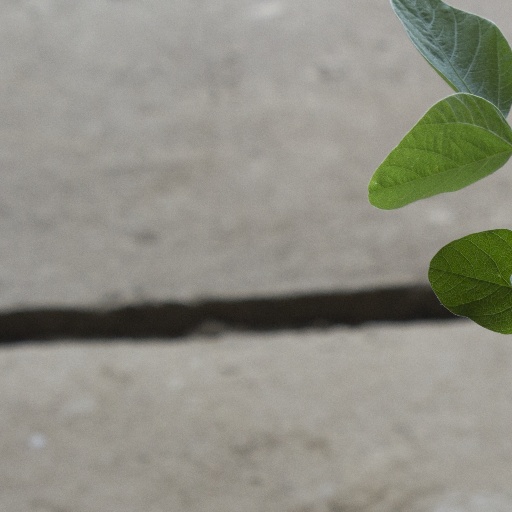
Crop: soybean